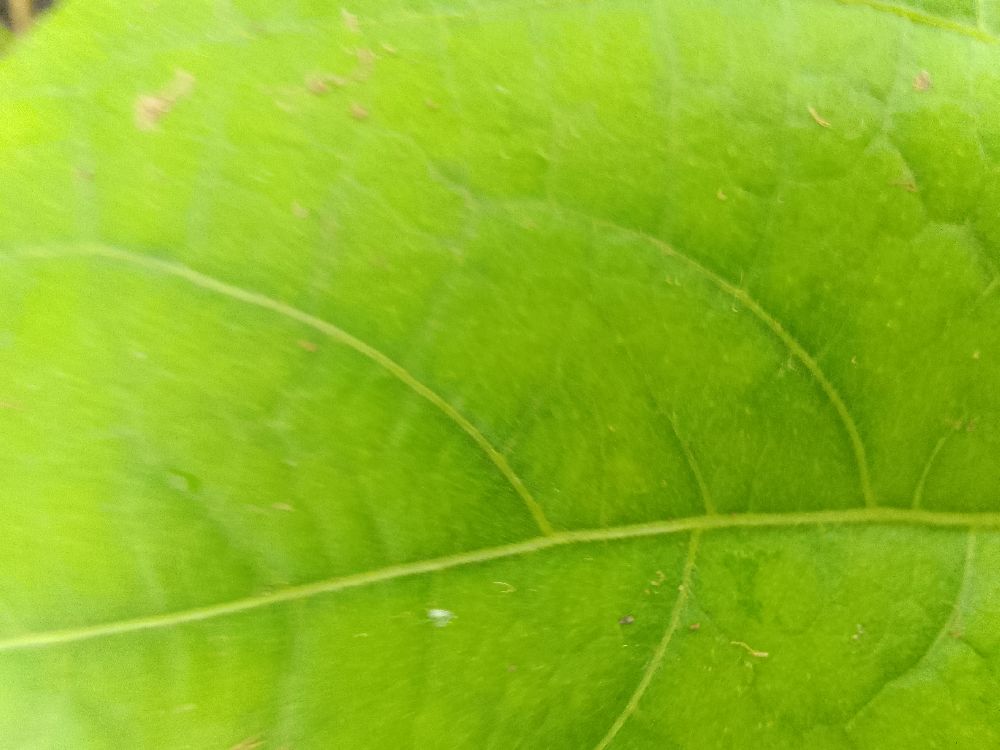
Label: healthy